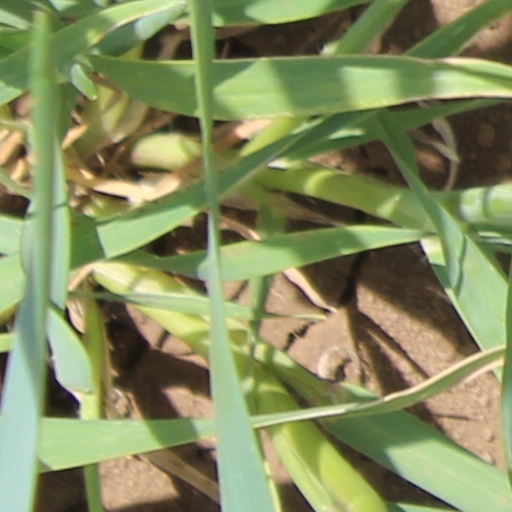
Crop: wheat